158th Rifle Division

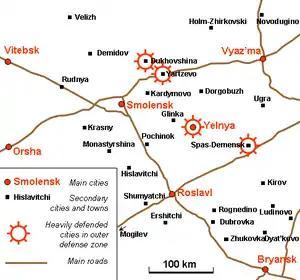
General layout of the Smolensk region during the battle. Note location of Dukhovshchina.

The 158th was still in 30th Army during the First Rzhev–Sychyovka Offensive Operation. On August 5 the "STAVKA" placed Army Gen. G. K. Zhukov in overall command of the operation, which had begun several days earlier. Zhukov proposed to take Rzhev as soon as August 9 through a double envelopment by 30th and 31st Armies. In the event there were no real successes on this sector of the front until August 20, when elements of 30th Army finally cleared the village of Polunino and closed on the eastern outskirts of Rzhev. Over the following days further efforts were made to break into the town, but these were unsuccessful. By the beginning of September the 158th had been moved to 39th Army when 30th Army was reassigned to Western Front.